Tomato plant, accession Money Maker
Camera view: horizontal (90 deg, fisheye); turntable rotation: 210 degrees
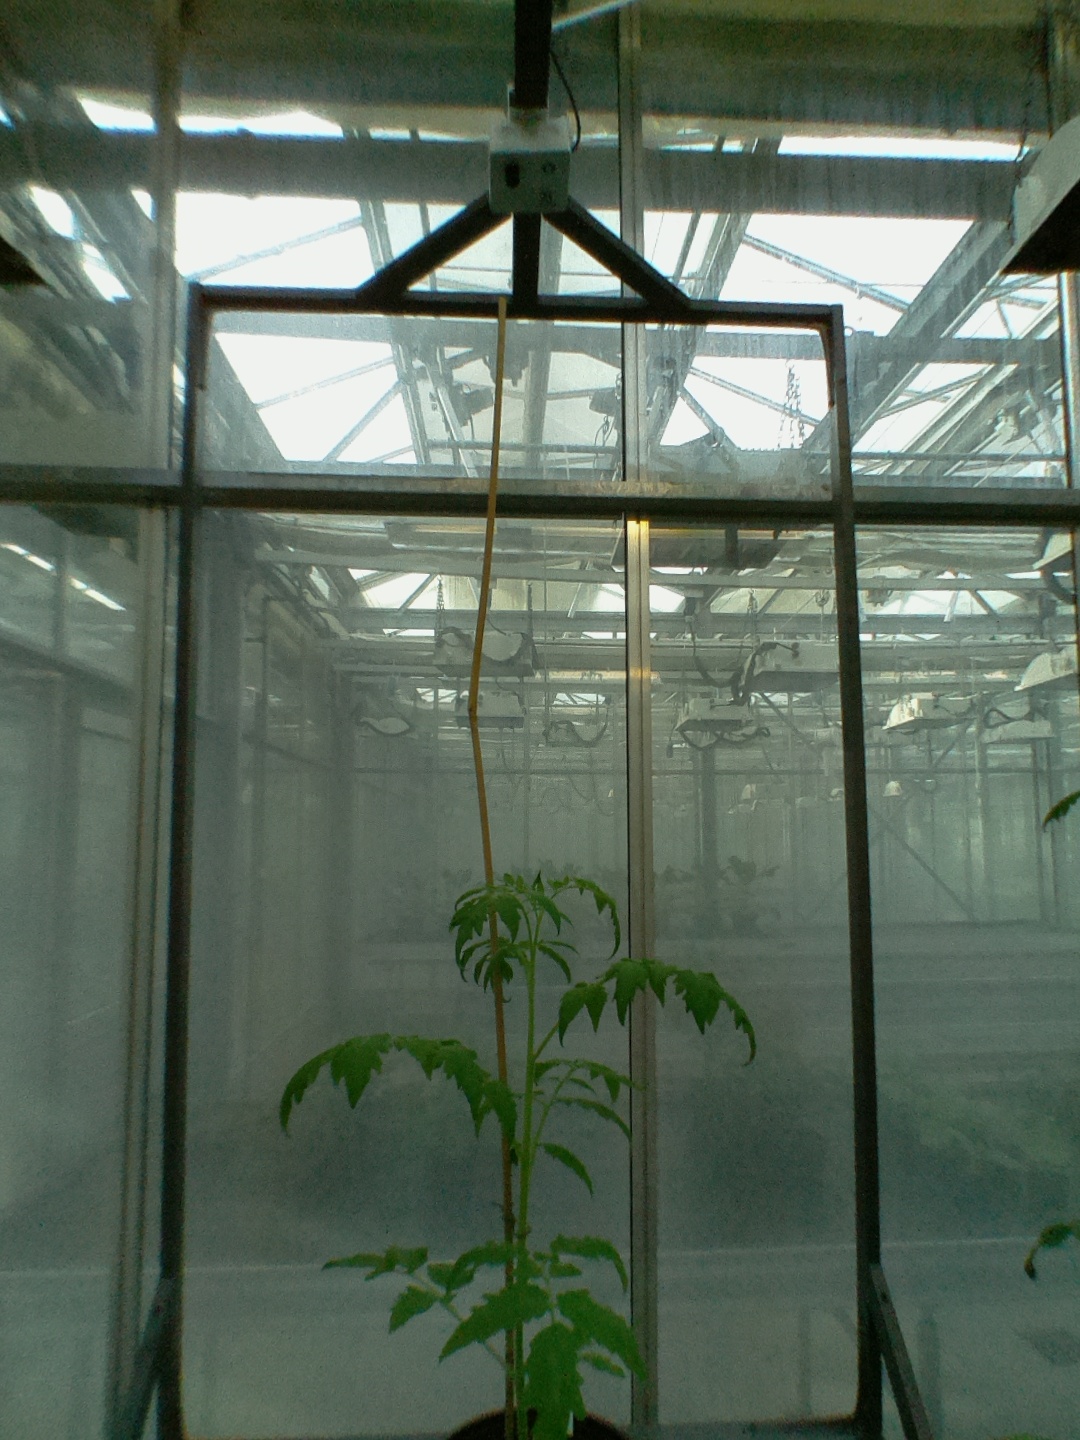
BBCH growth stage 14: 8 of true leaves visible